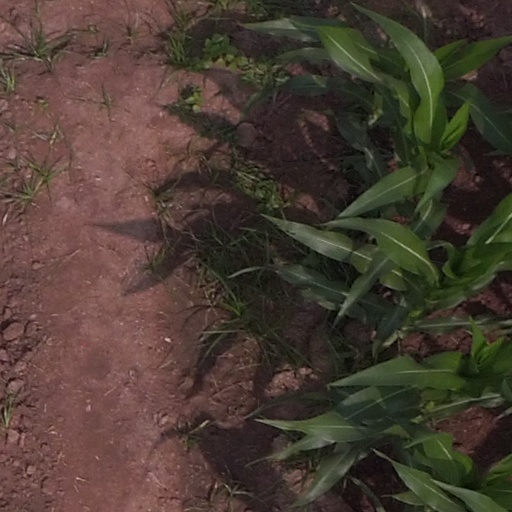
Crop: maize; corn